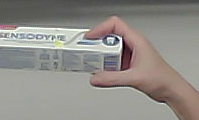
Product: sensodyne_toothpaste